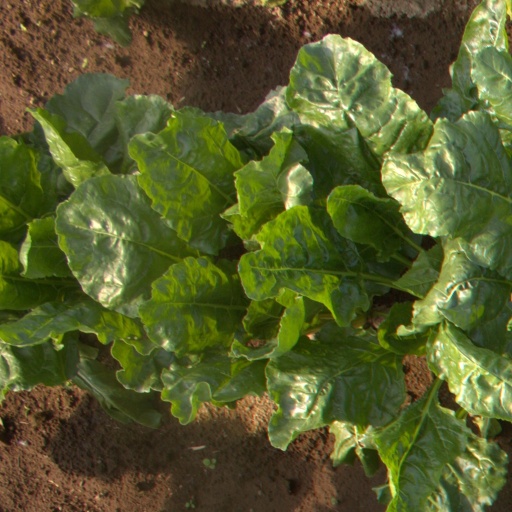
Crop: sugar beet